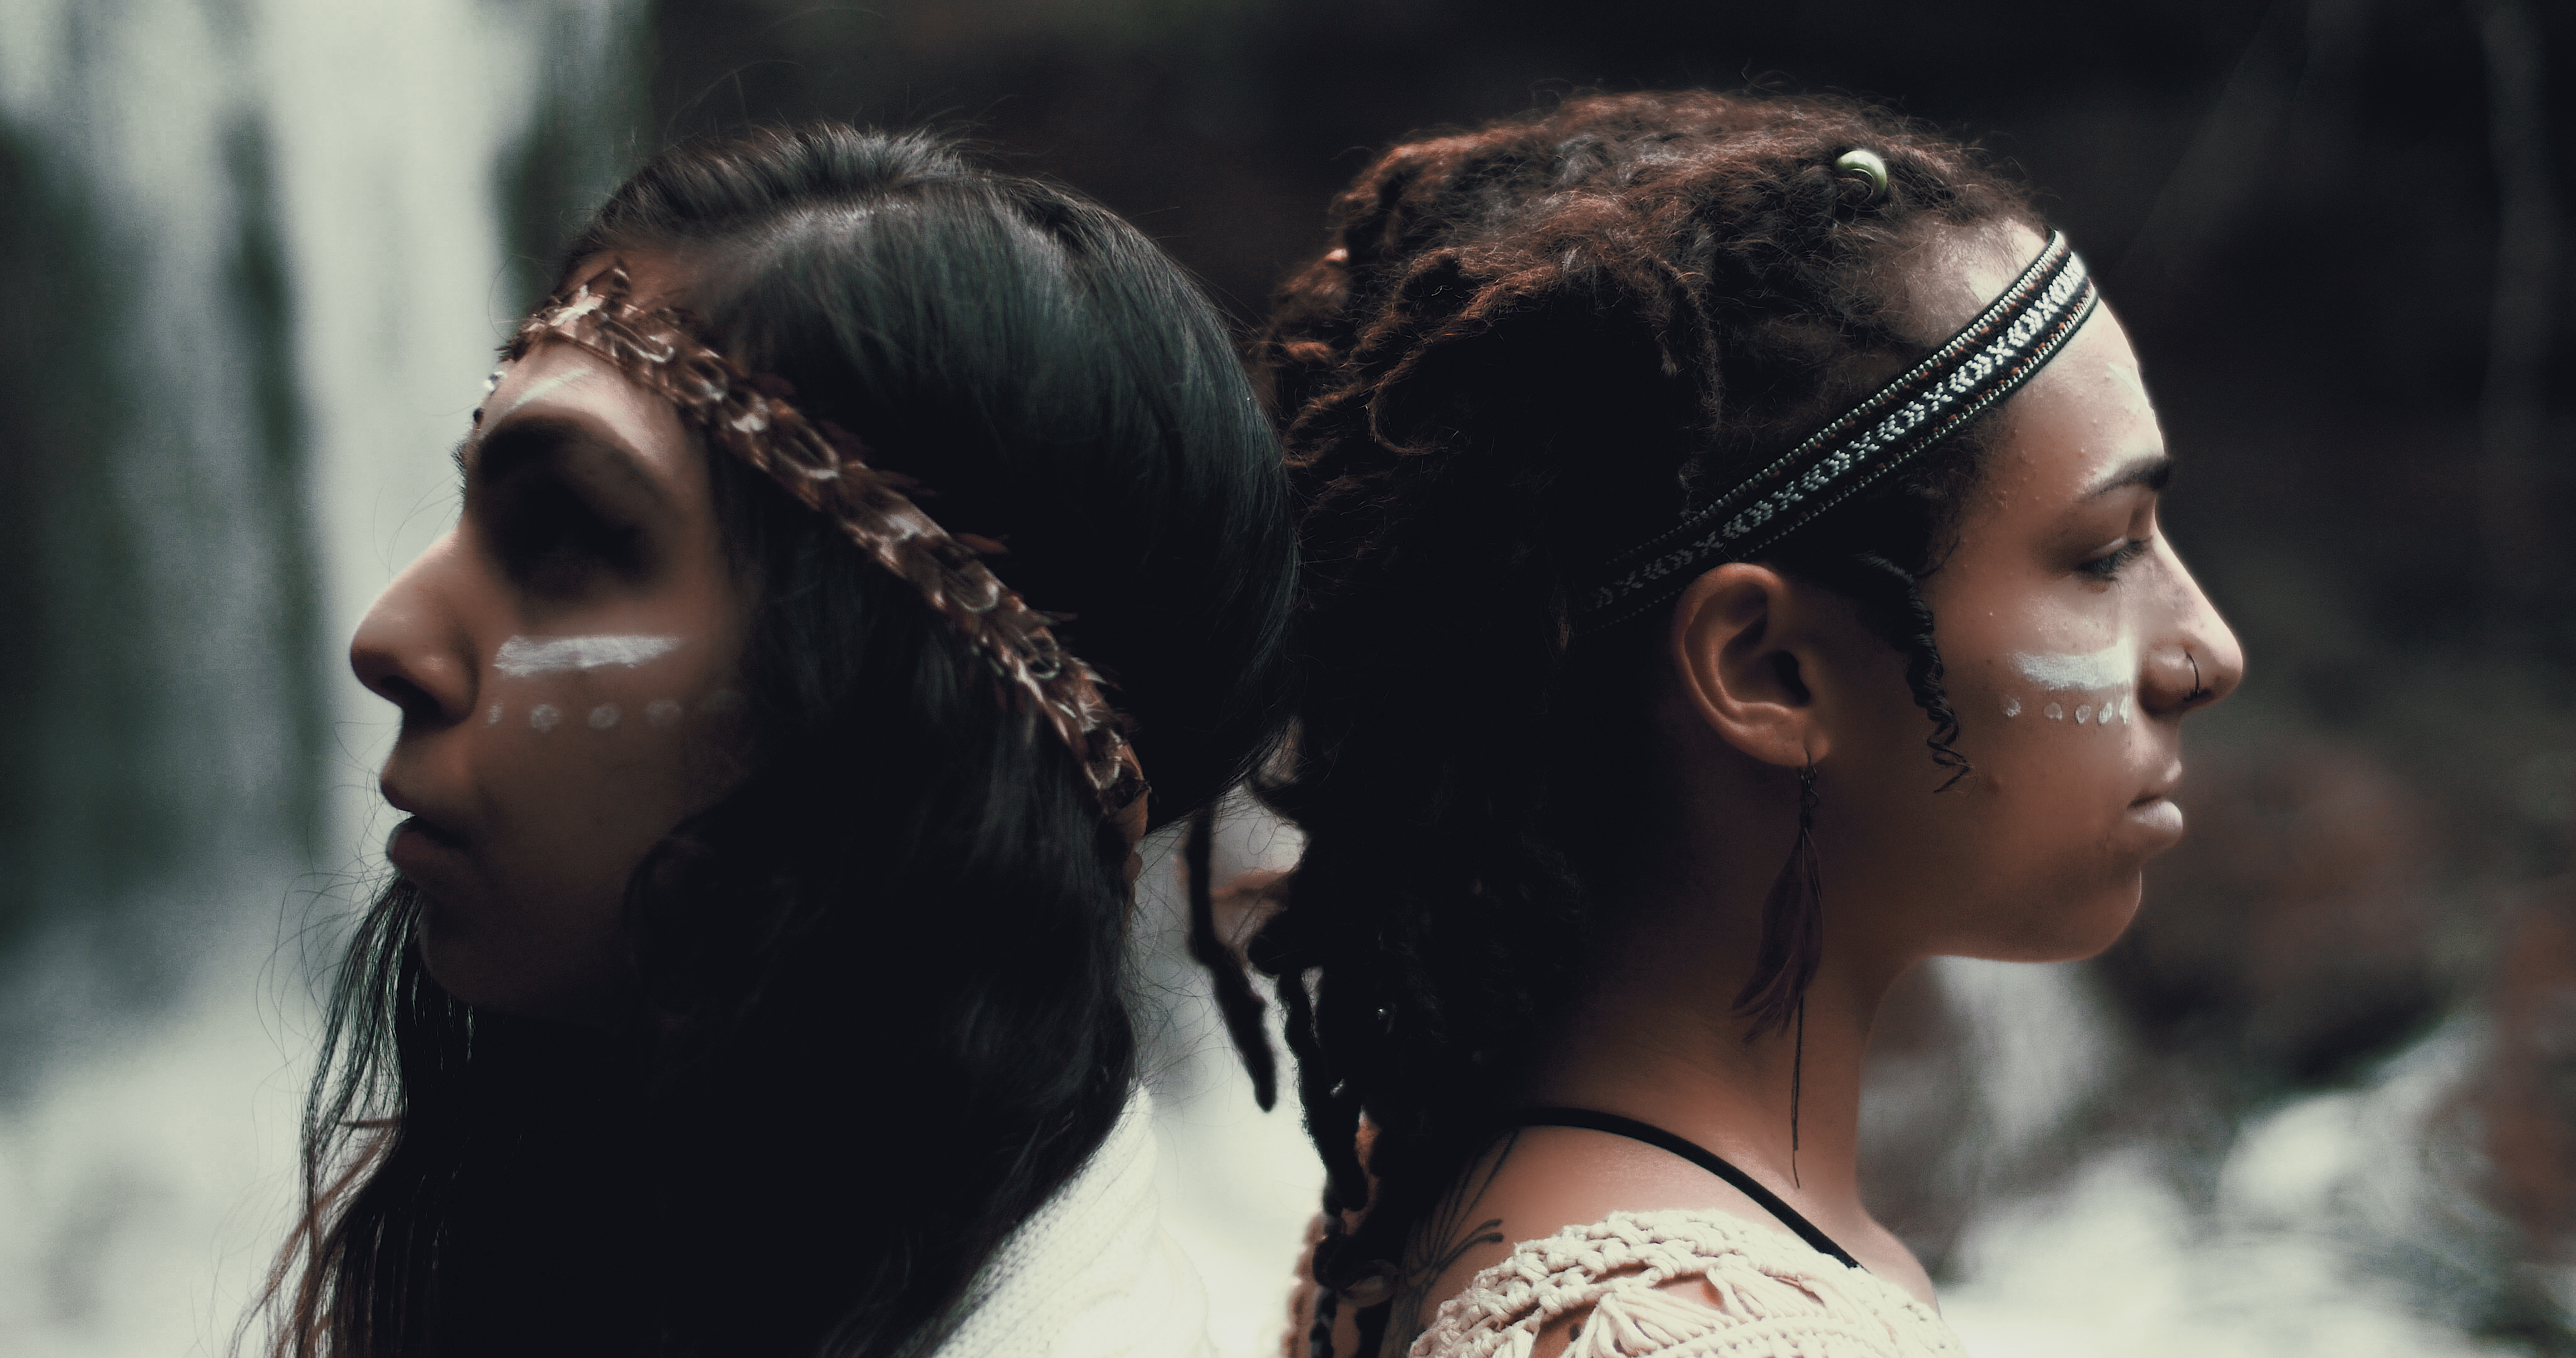
person, girl, woman, female, portrait, model, fashion, lady, hairstyle, headband, face paint, women, eye, head, beauty